Léo Lagrange

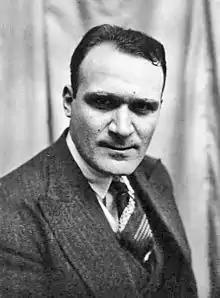
Léo Lagrange (1932)

Léo Lagrange (28 November 1900, in Bourg – 9 June 1940, in Évergnicourt) was a French Socialist, member of the SFIO, named secretary of State in the Popular Front government of Léon Blum.